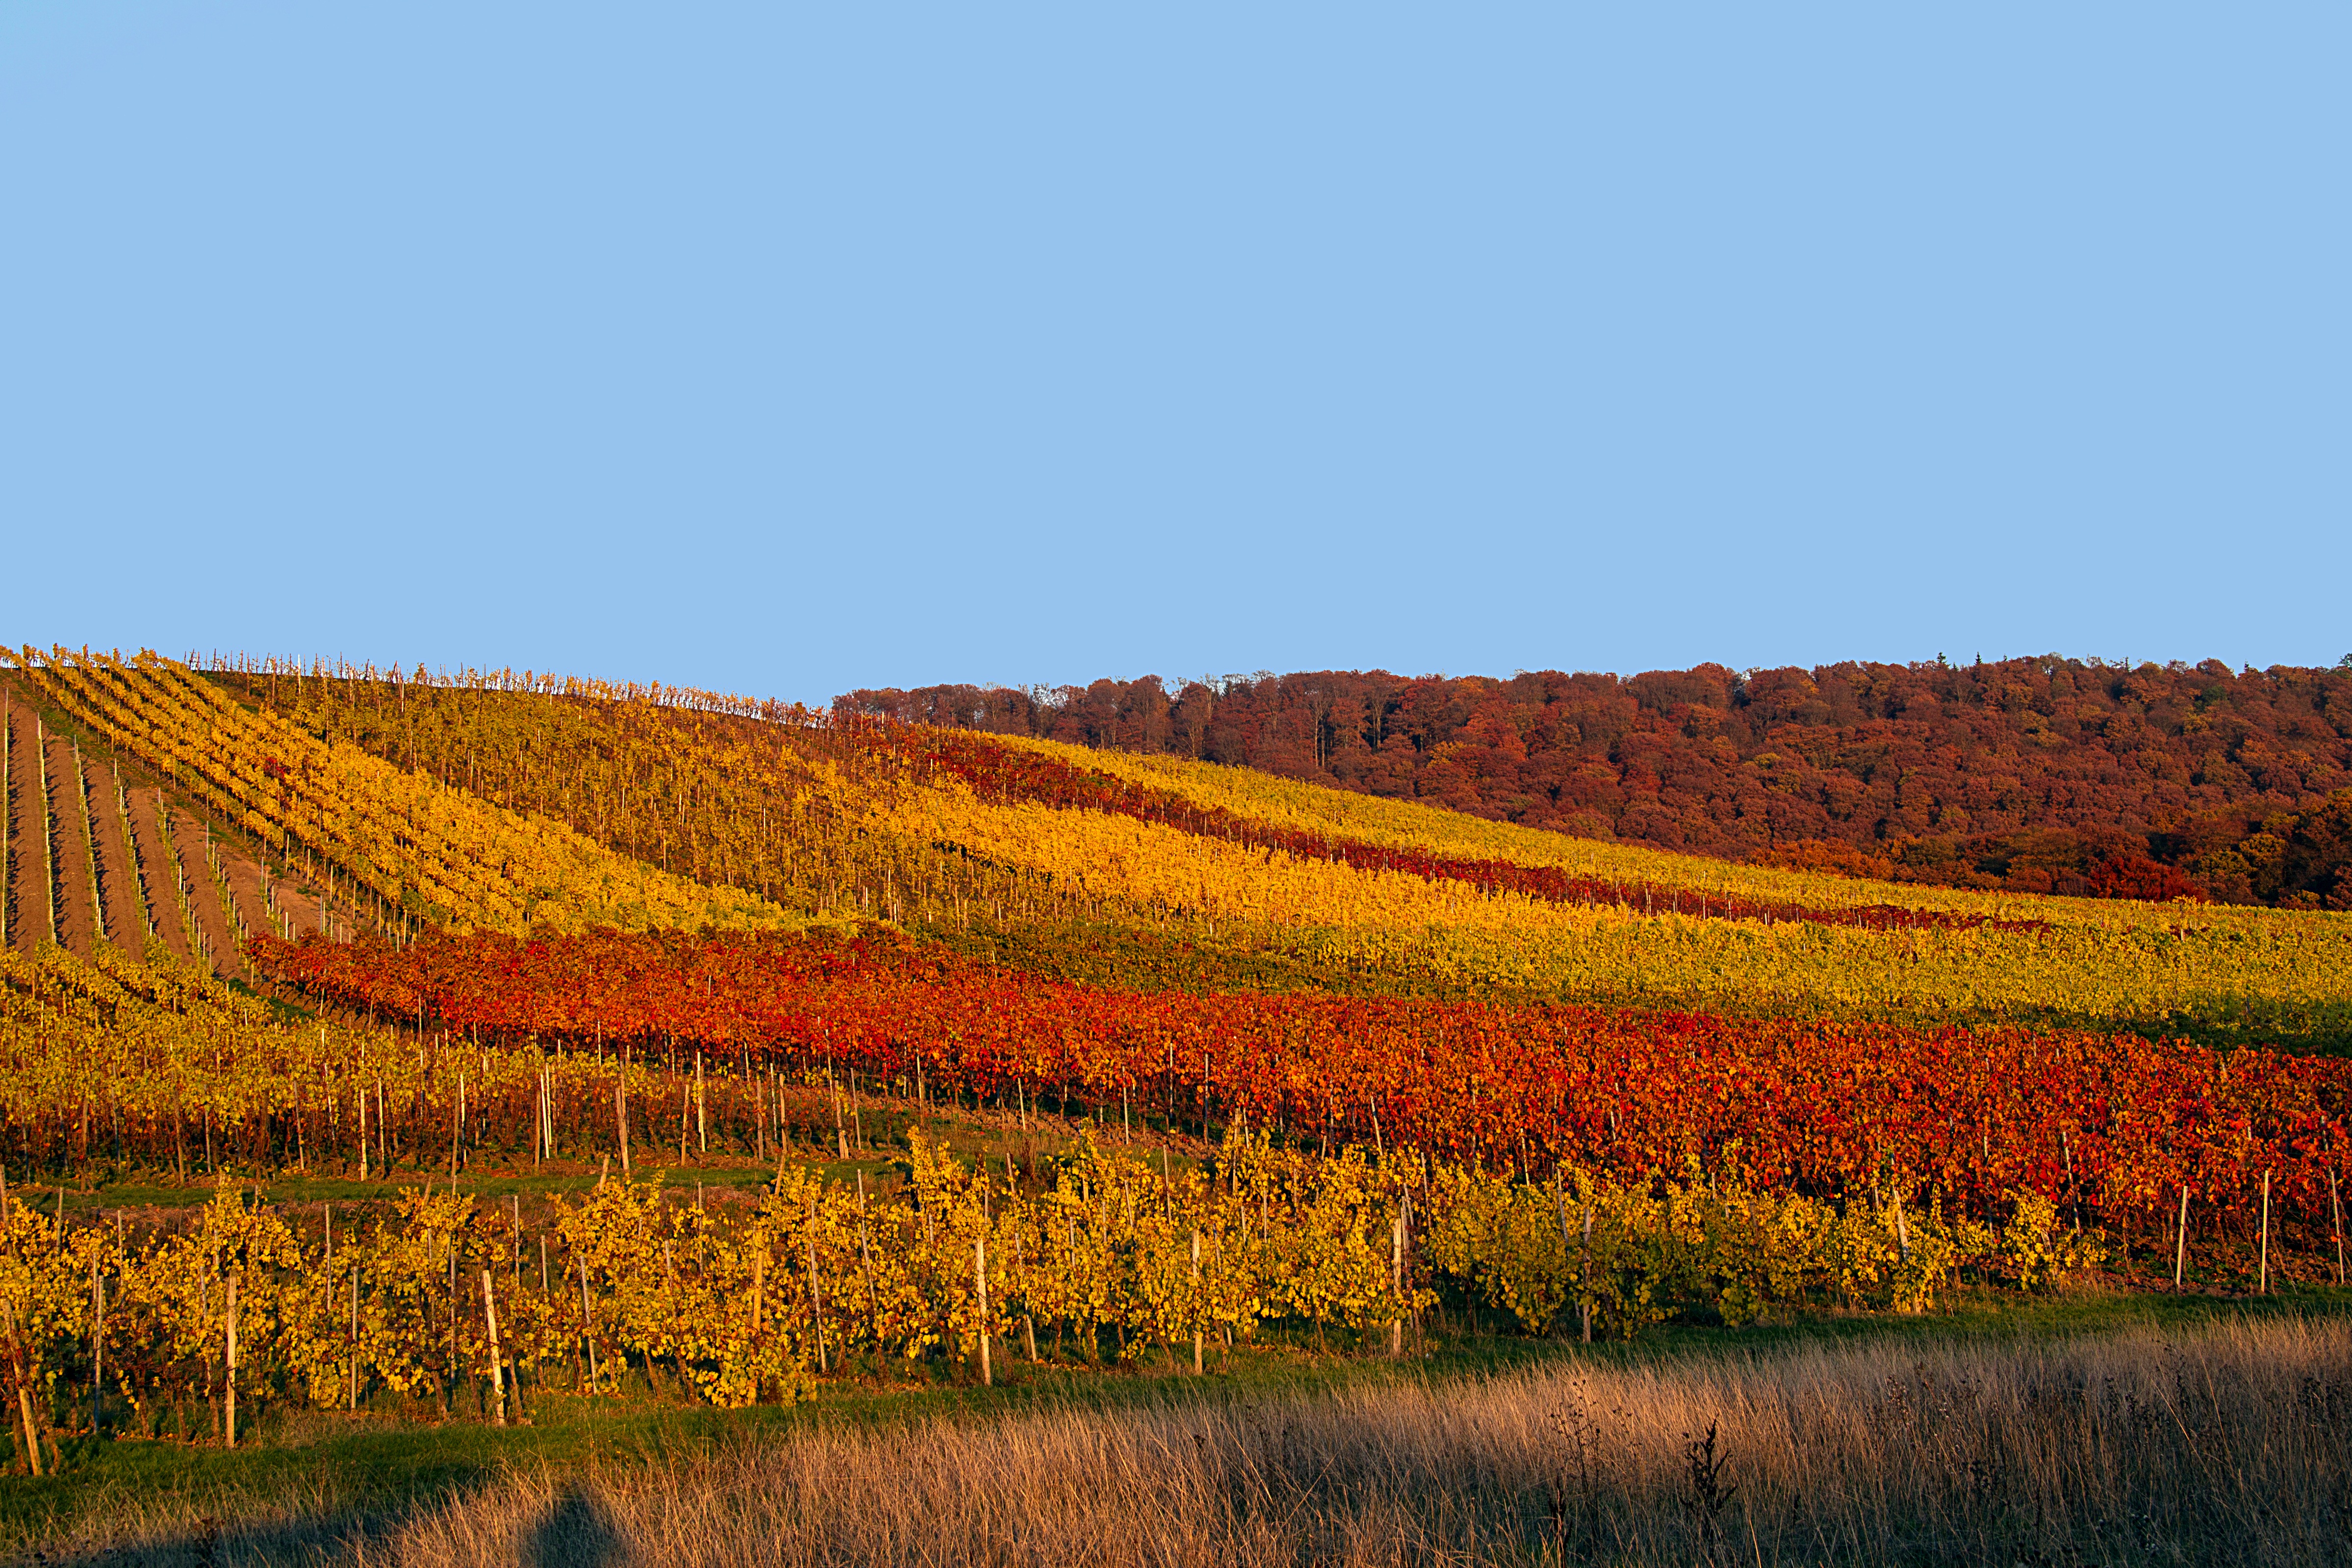
landscape, tree, marsh, plant, field, vintage, meadow, prairie, leaf, hill, flower, autumn, soil, agriculture, season, plain, golden hour, farbenspiel, autumn mood, leaves, grassland, wetland, plateau, habitat, fall color, ecosystem, fall leaves, golden autumn, autumn colours, tundra, vineyards, steppe, golden october, rural area, steigerwald, natural environment, grass family, handtal, stoll burg